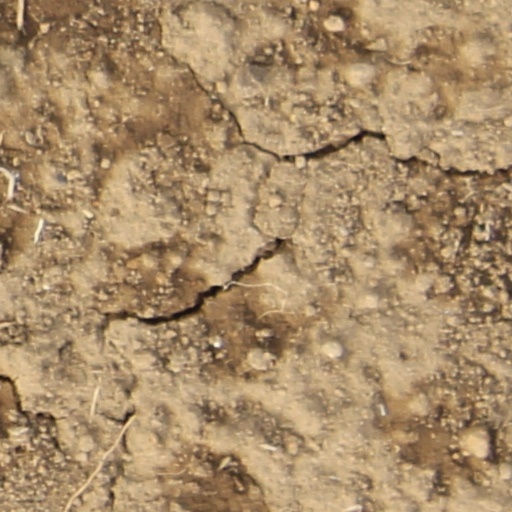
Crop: wheat